Auxilia

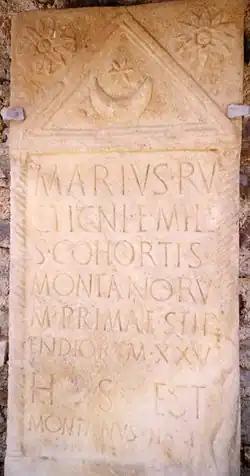
Tombstone of Marius son of Ructicnus. The inscription states that he was a "miles" (ranker) of the Alpine infantry regiment Cohors I Montanorum, who died in his 25th year of service (i.e. in the final year of the minimum term for an auxiliary and just before qualifying for Roman citizenship). His heir, who erected the stone, is named "Montanus", the same ethnic name as the regiment's, meaning a native of the eastern Alps, most likely the origin of the deceased. Note (top corners) the Alpine edelweiss flowers, called 'Alpine star' in Latin. These were either a regimental symbol, or a national symbol of the Montani. The crescent moon-and-star motif between the flowers may be either a regimental emblem or a religious symbol. Date: 1st century, probably "ante" 68. From Carinthia, Austria

In the 4th century, the Roman army underwent a radical restructuring. In the rule of Diocletian (284–305), the traditional Principate formations of , ' and ' appear to have been broken up into smaller units, many of which bore a variety of new names. Under Constantine I (r. 312–337) it appears that military units were classified into three grades based on strategic role and to some extent quality: "palatini", elite units normally part of the (imperial escort armies); , higher-grade interception forces based in frontier provinces; and , lower-grade border troops. (See Late Roman army).